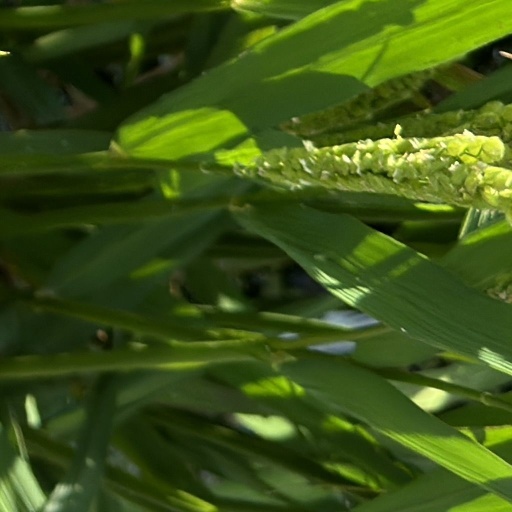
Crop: rice